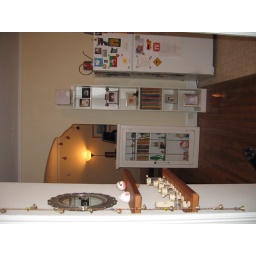
standing in the bedroom door